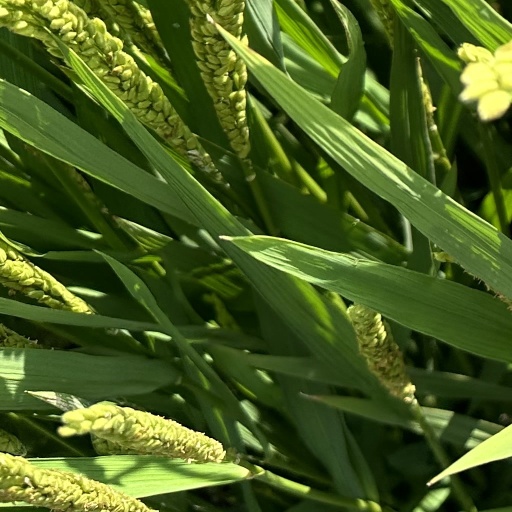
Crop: rice